Our Lady of Guadalupe

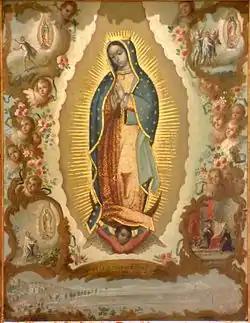
Virgen de Guadalupe con las cuatro apariciones by Juan de Sáenz (Virgin of Guadalupe with the four apparitions by Juan de Sáenz), , at the Museo Soumaya

The image had originally featured a 12-point crown on the Virgin's head, but this disappeared in 1887–88. The change was first noticed on February 23, 1888, when the image was removed to a nearby church. Eventually a painter confessed on his deathbed that he had been instructed by a clergyman to remove the crown. This may have been motivated by the fact that the gold paint was flaking off of the crown, leaving it looking dilapidated. But according to the historian David Brading, "the decision to remove rather than replace the crown was no doubt inspired by a desire to 'modernize' the image and reinforce its similarity to the nineteenth-century images of the Immaculate Conception which were exhibited at Lourdes and elsewhere... What is rarely mentioned is that the frame which surrounded the canvas was adjusted to leave almost no space above the Virgin's head, thereby obscuring the effects of the erasure."